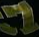
Number: 7